Never again

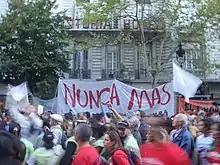
Demonstrators commemorate the 1976 Argentine coup in 2011.

According to Aaron Dorfman, "Since the Holocaust, the Jewish community's attitude toward preventing genocide has been summed up in the moral philosophy of 'Never Again'", meaning that the Jews would not allow themselves to be victimized. The phrase has been used in many official commemorations and appears on many Holocaust memorials and museums, including memorials at Treblinka extermination camp and Dachau concentration camp, as well as in commemoration of the Rwandan genocide.